Partenavia

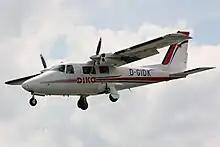
A P.68R in flight

The first major aircraft to be produced by the company was the P.57 Fachiro, a four-seat high wing aircraft principally intended for the flying club sector. Several years later, an all-metal version, the "Oscar", replaced the Fachiro on the production lines. Pascale proceeded to develop and produce a wide range of inhouse-designed aircraft. Perhaps the most well recognised of its designs was the twin-engined P.68, a light multi-mission transport aircraft that made its maiden flight during 1970.